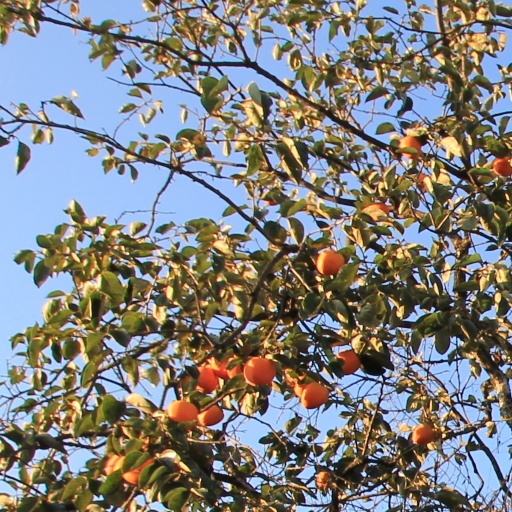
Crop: grape